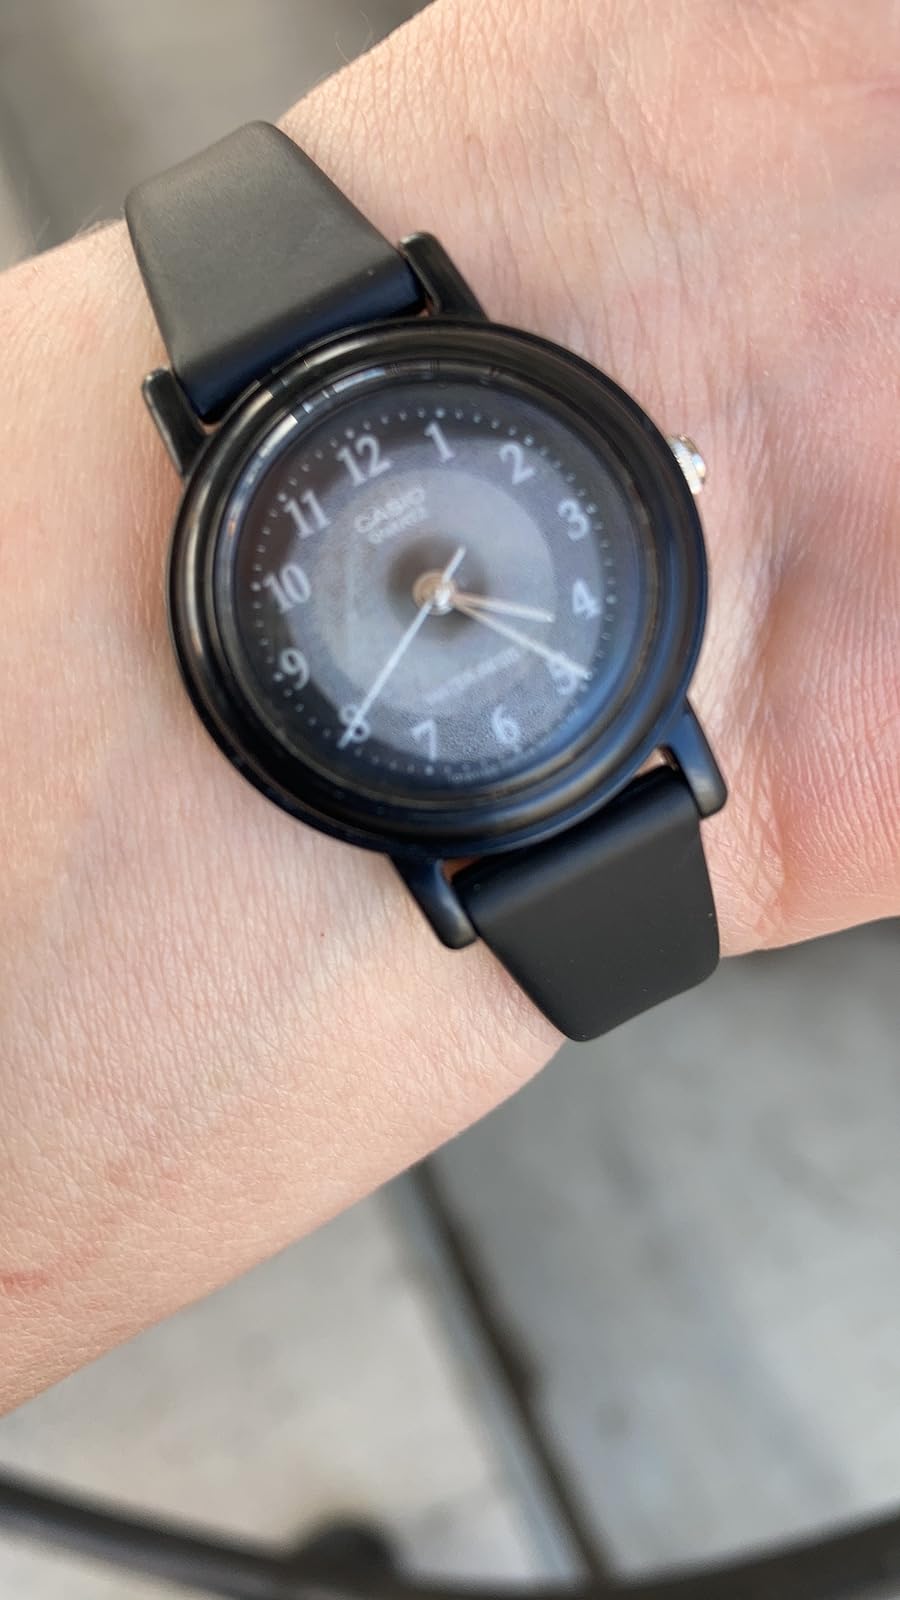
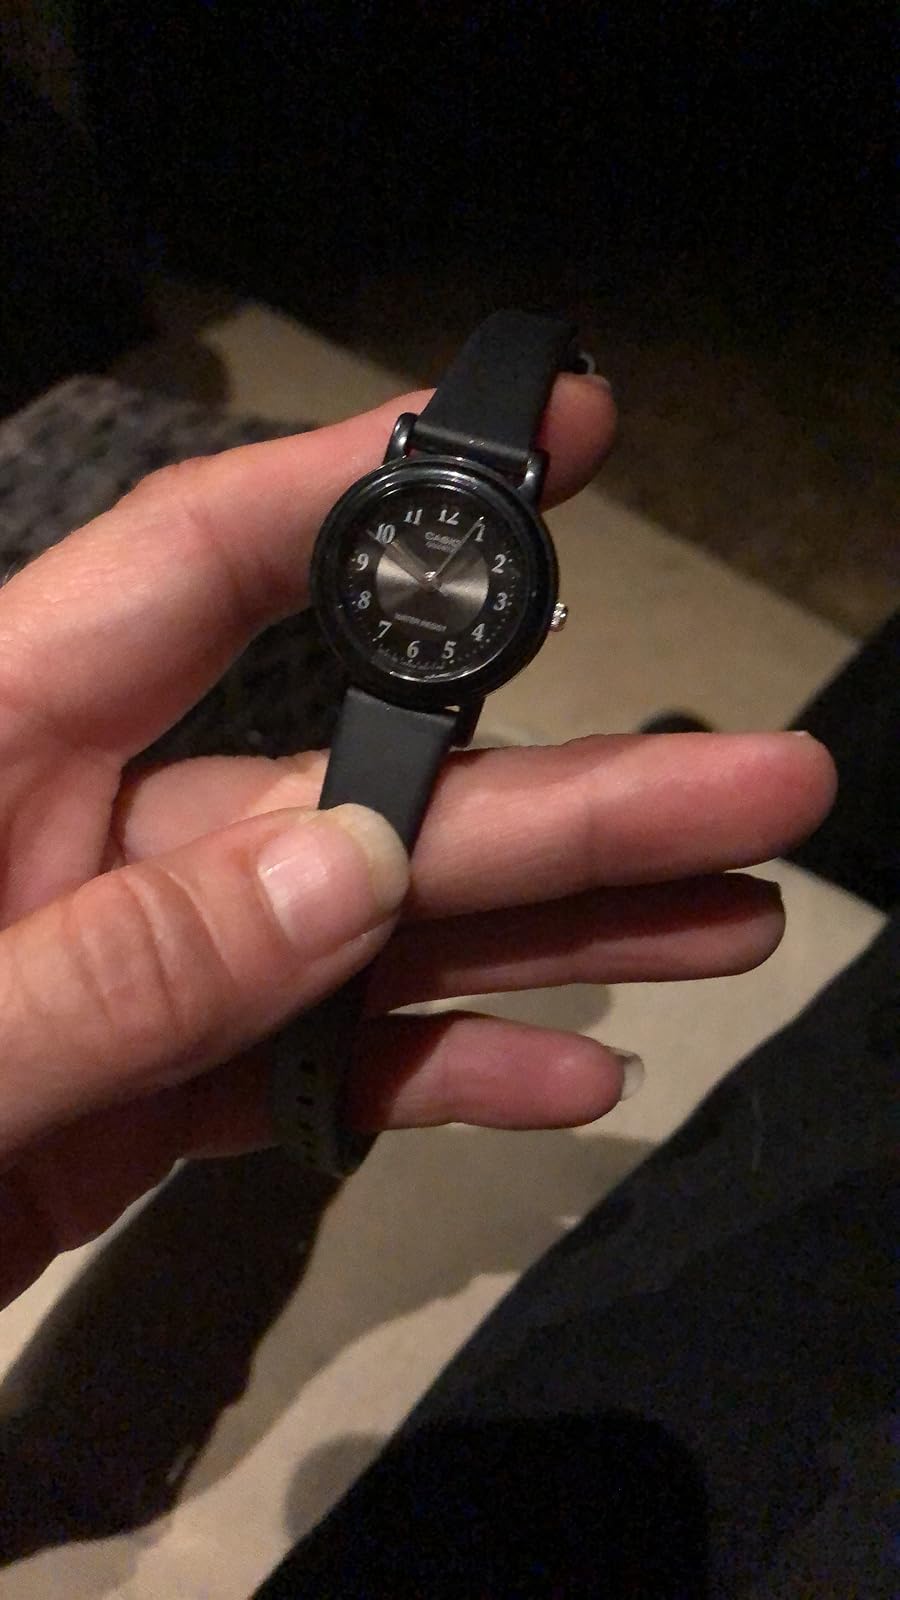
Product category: accessories_watch
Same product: yes